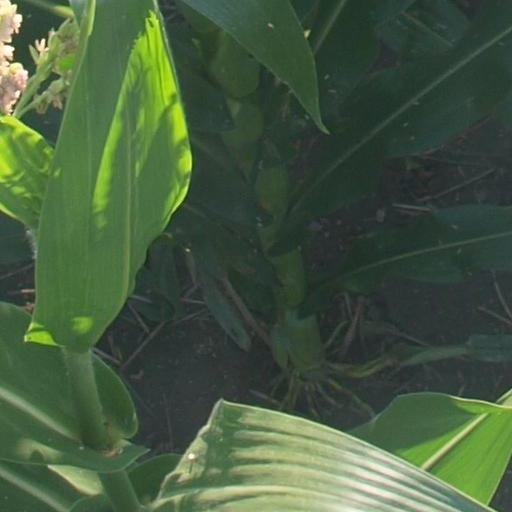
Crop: maize; corn